Alfonso Smith

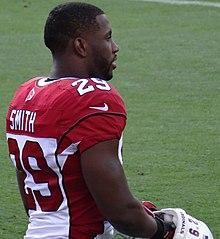
Smith with the Arizona Cardinals in 2013

Alfonso Smith (born January 23, 1987) is an American former professional football player who was a running back in the National Football League (NFL). He played college football for the Kentucky Wildcats and was signed by the Arizona Cardinals as an undrafted free agent in 2010. He was also a member of the San Francisco 49ers.